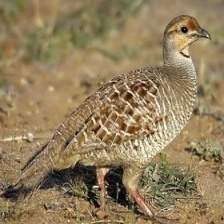
Species: BLACK FRANCOLIN
Scientific name: FRANCOLINUS FRANCOLINUS
ImageNet parent category: partridge